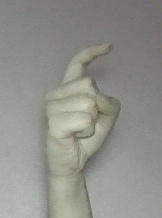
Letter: ra